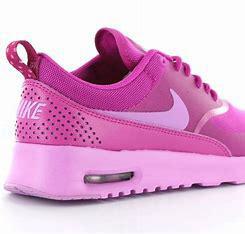
Brand: Nike
Model: Air Max Thea